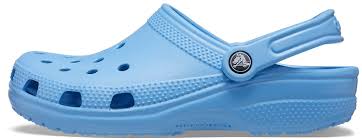
Label: Clog